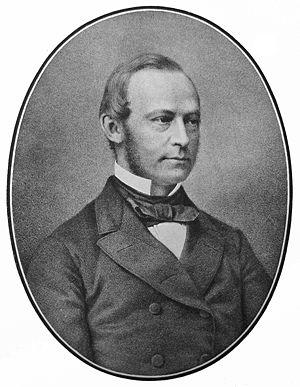
Carl Frederik Tietgen, est un financier danois.